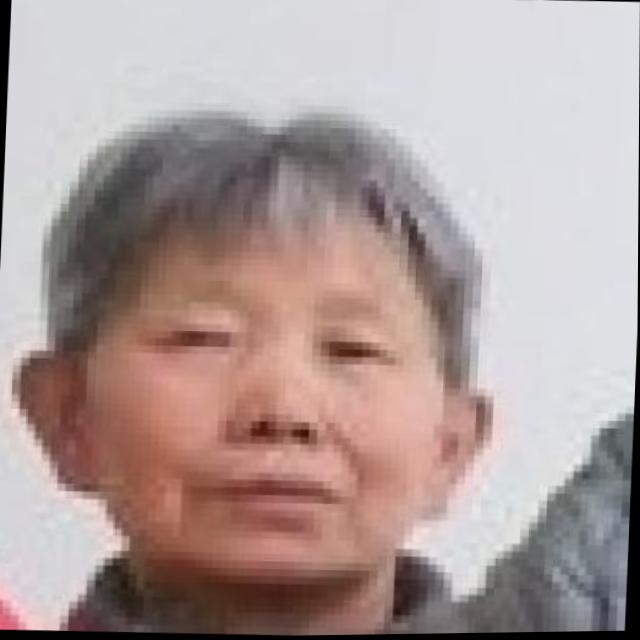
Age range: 65+